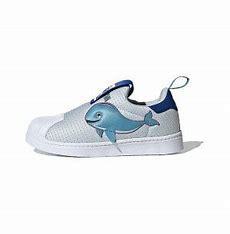
Brand: adidas
Model: originals BP Adidas Originals Superstar 360 C